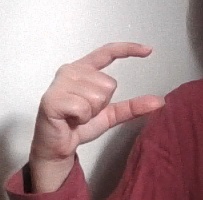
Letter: dal